Yingjiang Temple

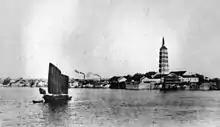
A distant view of Yingfeng Temple in 1929.

Yingfeng Temple is a Buddhist temple located in Yingjiang District of Anqing, Anhui, China.